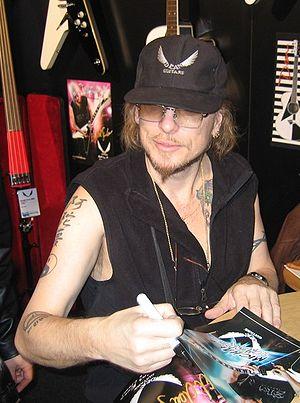
Michael Schenker, né le 10 janvier 1955 à Sarstedt, est un musicien et guitariste de hard rock et heavy metal traditionnel allemand. Michael Schenker a influencé de nombreux guitaristes de différents groupes de metal parmi lesquels on peut citer Dave Mustaine, Kirk Hammett, Randy Rhoads, John Norum, Yngwie Malmsteen. Durant sa carrière, Schenker se façonne un style musical et une technicité de jeu qui lui sont totalement propres. Le guitariste allemand explique d'ailleurs qu'il a très tôt arrêté d'écouter de la musique afin de ne pas être influencé par les autres et suivre son propre chemin.